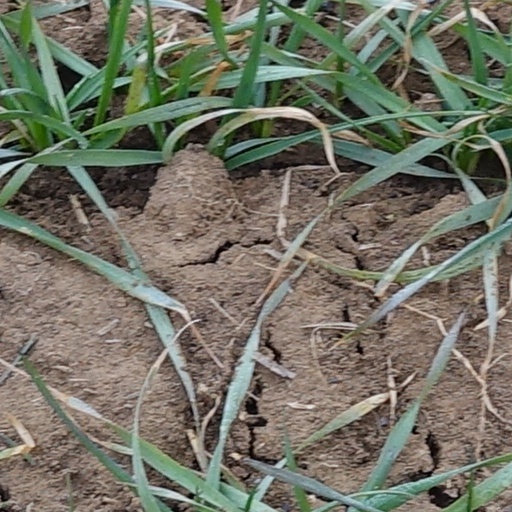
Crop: wheat